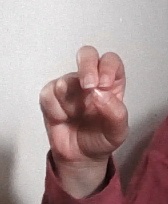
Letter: gaaf